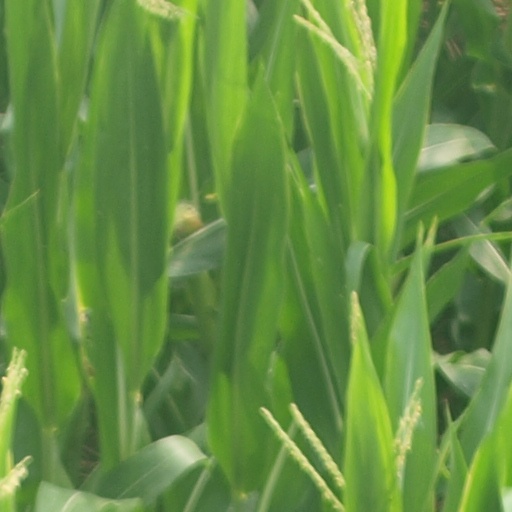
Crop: maize; corn